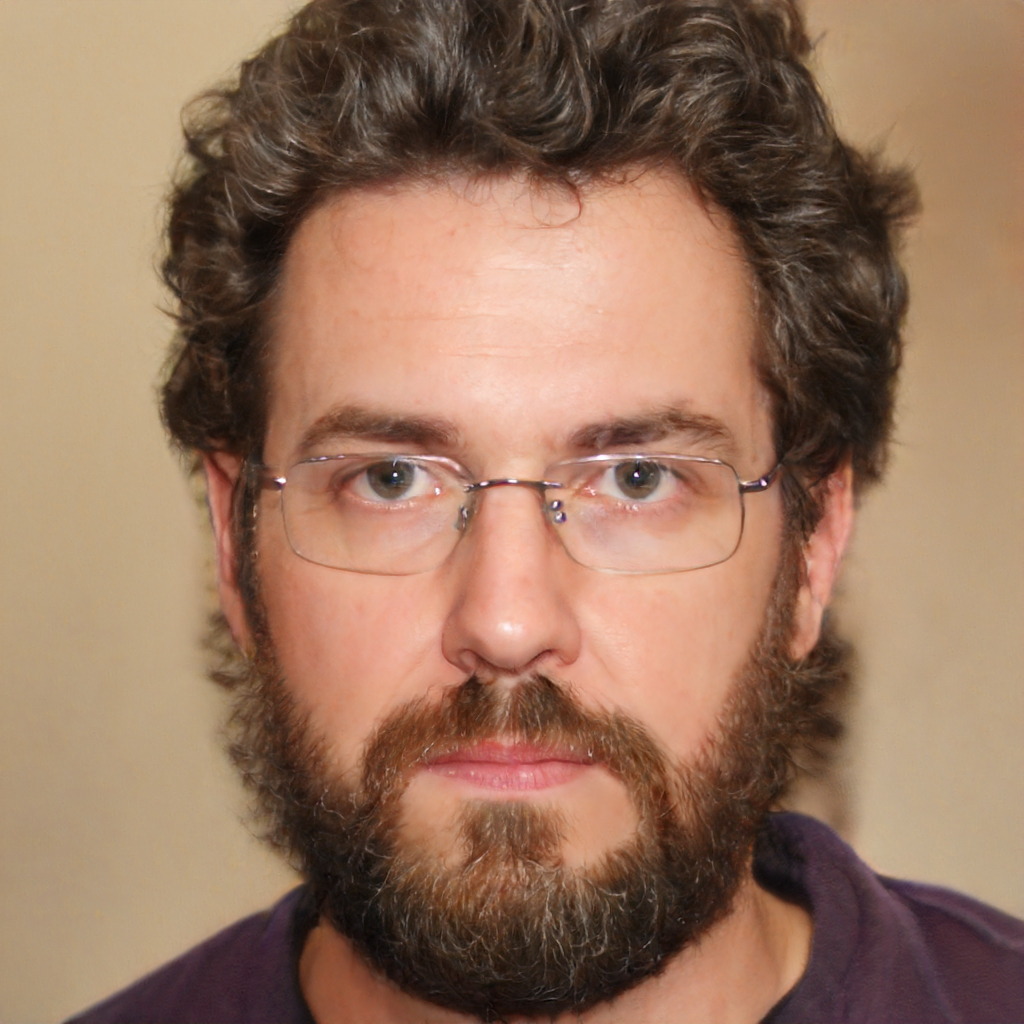
Gender: Male